Heber C. Kimball Gristmill

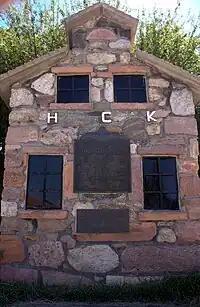
Heber C. Kimball Grist Mills in Bountiful Utah

The gristmill replica was constructed in September 1937 by the Daughters of Utah Pioneers. The replica sits 30 yards east of the original burr mill, which was built in the early 1850s and operated through 1892. The replica mill measures nine feet six inches high with a depth of 8 feet 6 inches and a width of 6 feet. It is open to the public at all times and can be accessed via Mill Street from Orchard Drive in Bountiful, Utah.